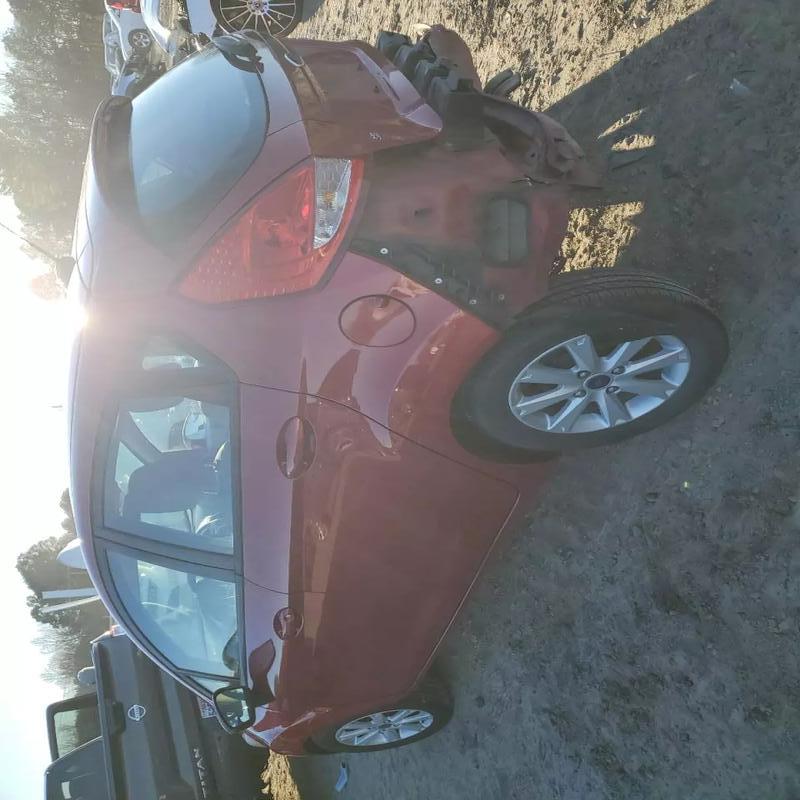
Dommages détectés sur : feu arrière droit, feu arrière gauche, pare-choc arrière, plaque d'immatriculation arrière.
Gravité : majeur